Judith Josa Duckworth

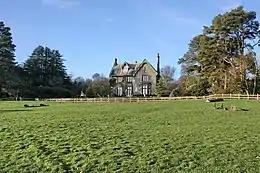
Bleasdale Tower, the 18th-century mansion in Bleasdale where Duckworth and her family lived.

In 1959, she married Peter Duckworth, with whom she had three children. She and her husband lived in Arkholme, Bleasdale, and Sedbergh before retiring to Kirkby Lonsdale.